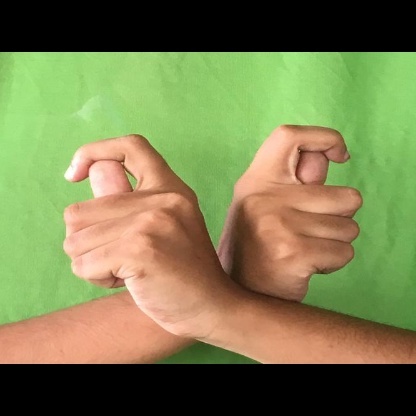
Mudra: Berunda